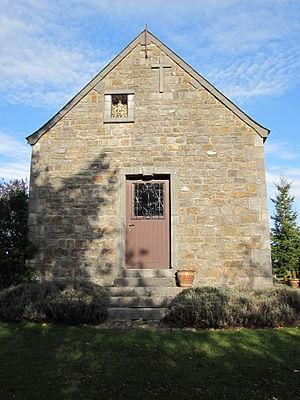
Chapelle dédiée à Notre-Dame, datée du XIXème siècle, sise derrière le n° 2 de la rue du Centre à Marenne.
Marenne est une section de la commune belge de Hotton située en Région wallonne dans la province de Luxembourg.